Cat Thompson

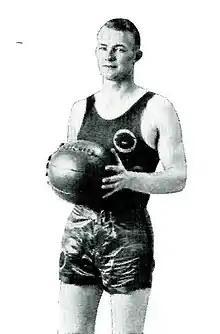
Thompson from the 1930 "Montanan"

John Ashworth "Cat" Thompson (February 10, 1906 – October 7, 1990) was an American basketball player.